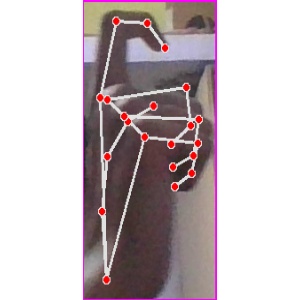
अक्षर: ट